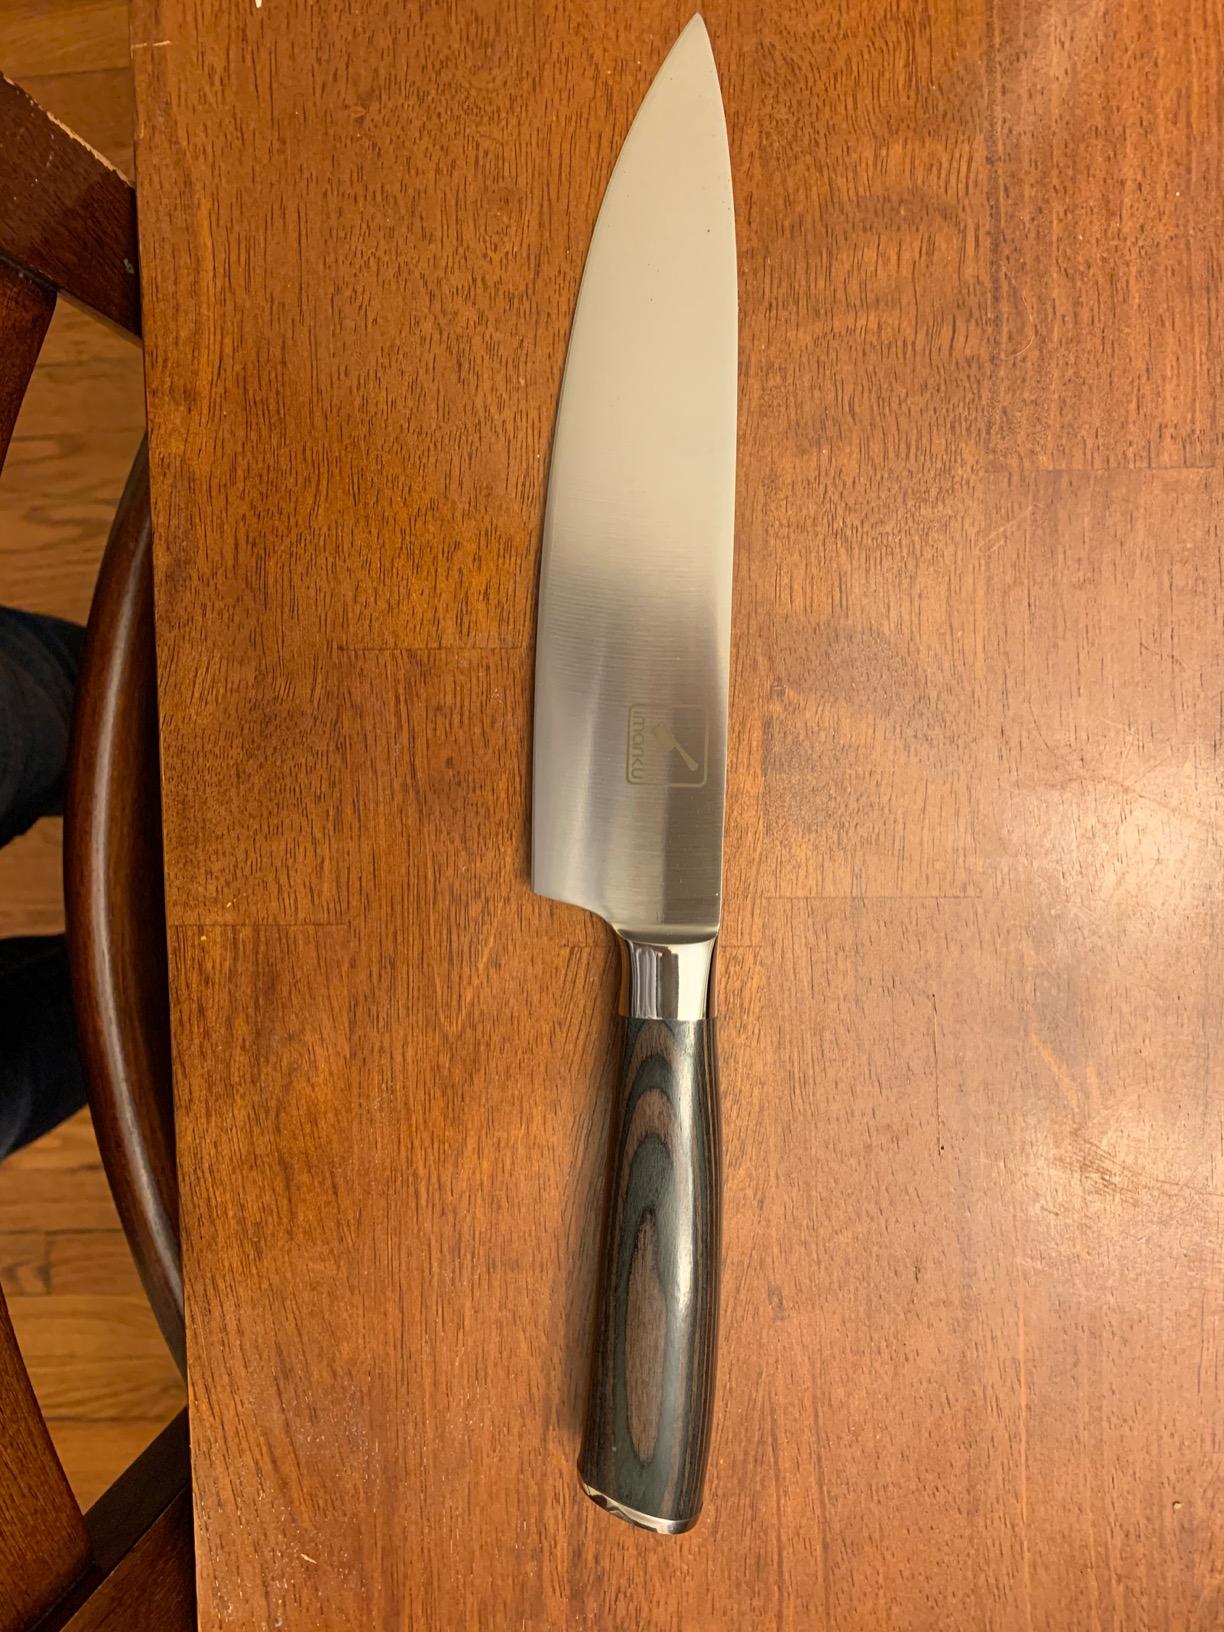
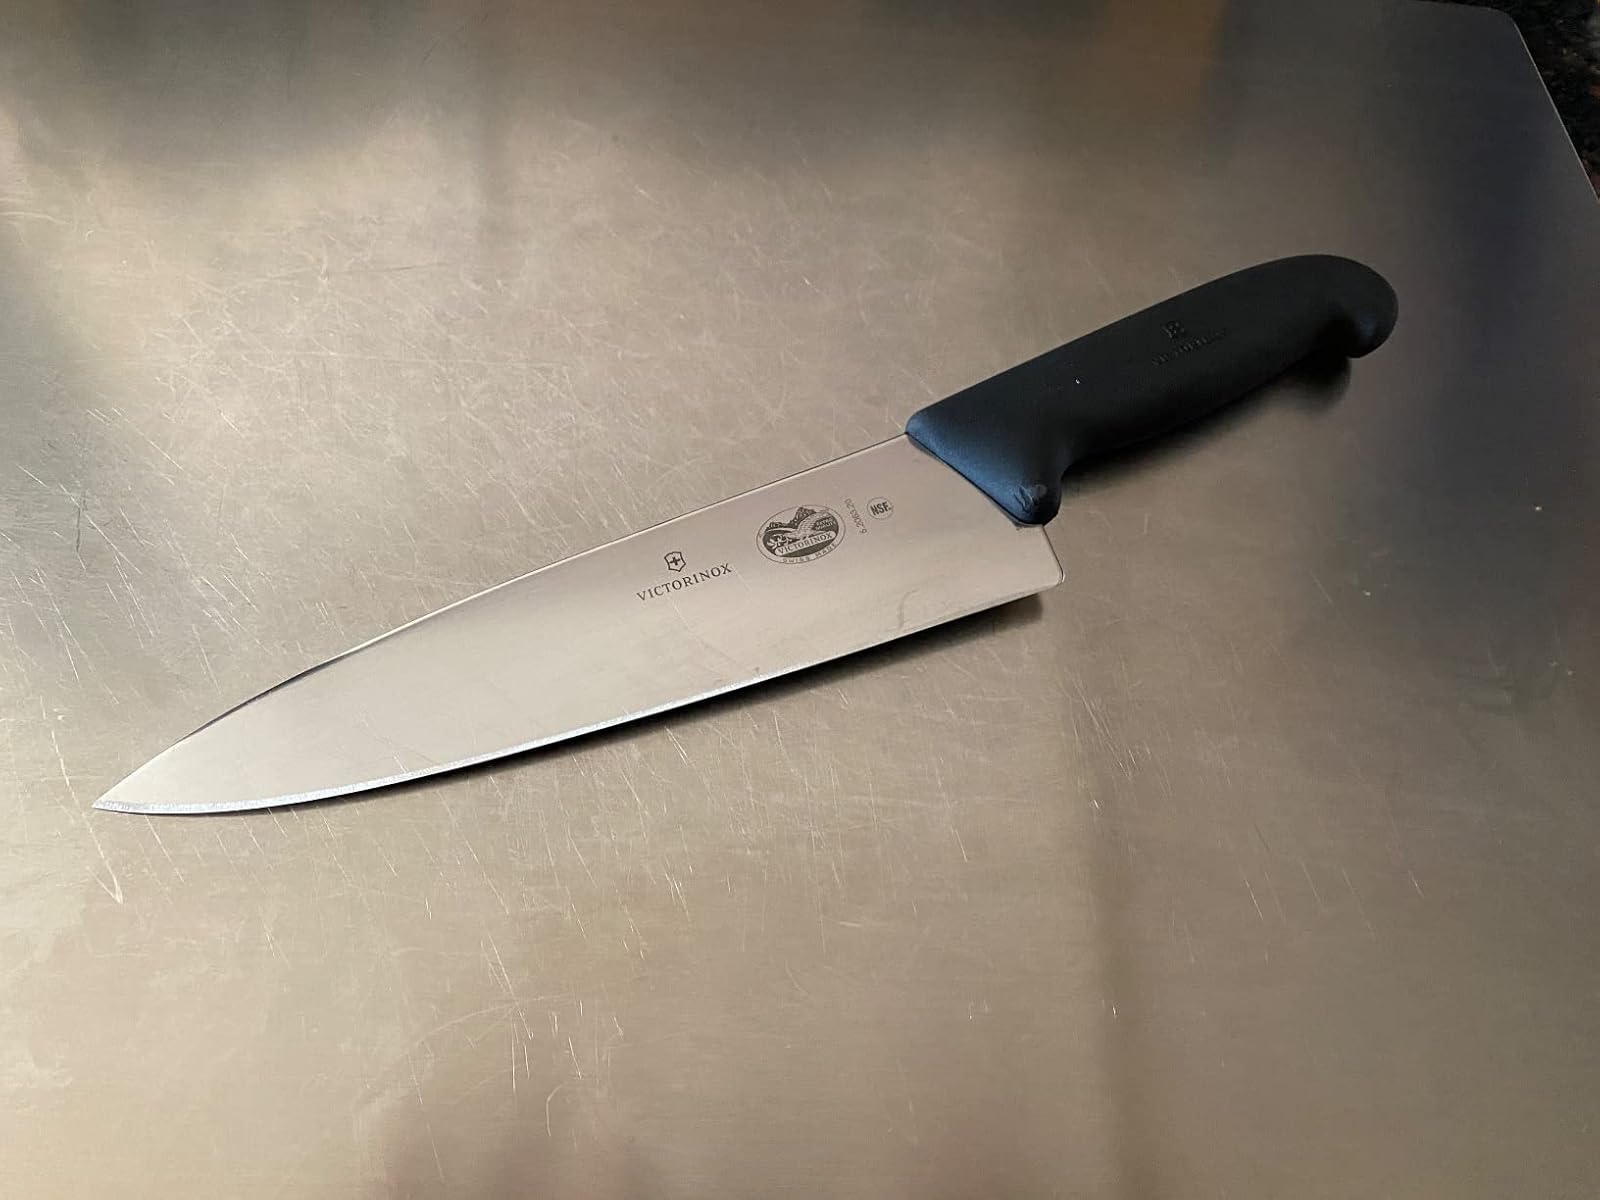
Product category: items_knife
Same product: no